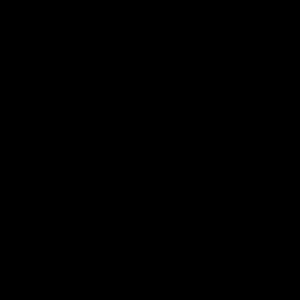
En audiophonie, le 4.1 désigne un système de reproduction phonique à cinq canaux. Chaque canal est matérialisé par une enceinte spécifique. Le chiffre 4 de 4.1 correspond aux 4 enceintes généralement de petite taille. Seul le caisson de renfort de basse, qui correspond au chiffre 1 de 4.1, peut avoir une taille importante.
Le son surround englobe une certaine quantité de formats qui se définissent par le nombre de pistes et le nombre de canaux ou voies de reproduction.